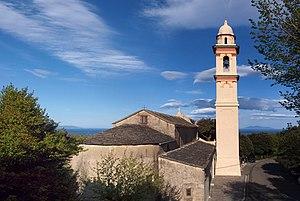
Sisco, Cap Corse (Corse) - Chevet de l'église Saint-Martin à Poggio. Sur l'horizon, à gauche l'île de Capraia et à droite, l'île d'Elbe
Sisco est une commune française située dans la circonscription départementale de la Haute-Corse et le territoire de la collectivité de Corse. Elle appartient à l'ancienne piève de Brando, dans le Cap Corse.